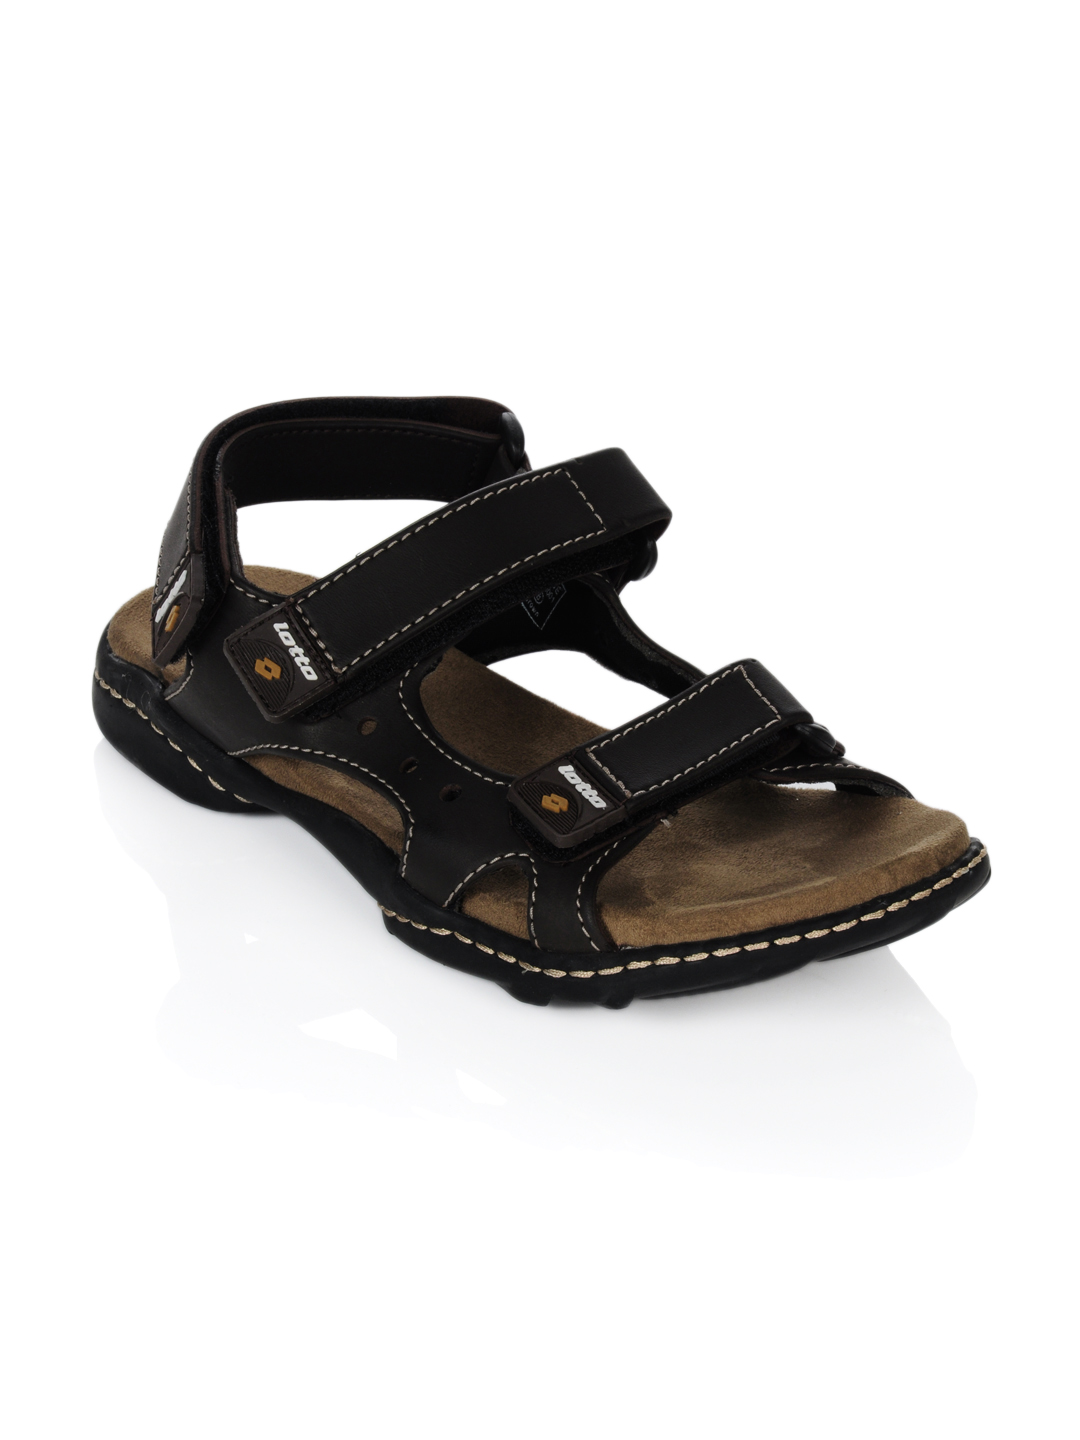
Lotto Men Ridge Brown Sandals
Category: Footwear / Sandal / Sandals
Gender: Men
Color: Brown
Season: Summer 2012
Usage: Casual